Hopewell School (Taunton, Massachusetts)

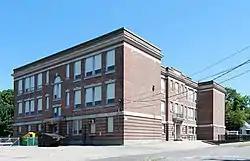

The Hopewell School is a historic school building located on Monroe Street in Taunton, Massachusetts. It was built in 1914, and designed by the Boston firm of Kilham & Hopkins in the Renaissance Revival style. The school replaced a previous school of the same name located around the corner on Bay Street in the Whittenton section of the city.